Charles James Mathews

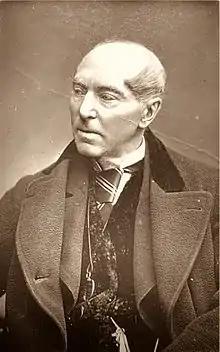
Charles James Mathews

Charles James Mathews (26 December 1803 – 24 June 1878) was a British actor. He was one of the few British actors to be successful in French-speaking roles in France. A son of the actor Charles Mathews, he achieved a greater reputation than his father in the same profession and also excelled at light comedy. He toured three times in the United States, and met and married his second wife there.